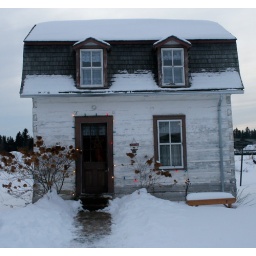
According to the guide, this house was lived in until 1980 and it never had electricity or running water.